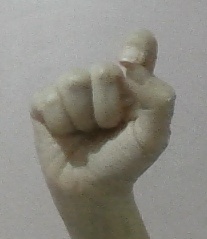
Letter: fa